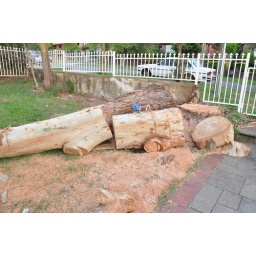
Got a tree in front of our house cut down yesterday